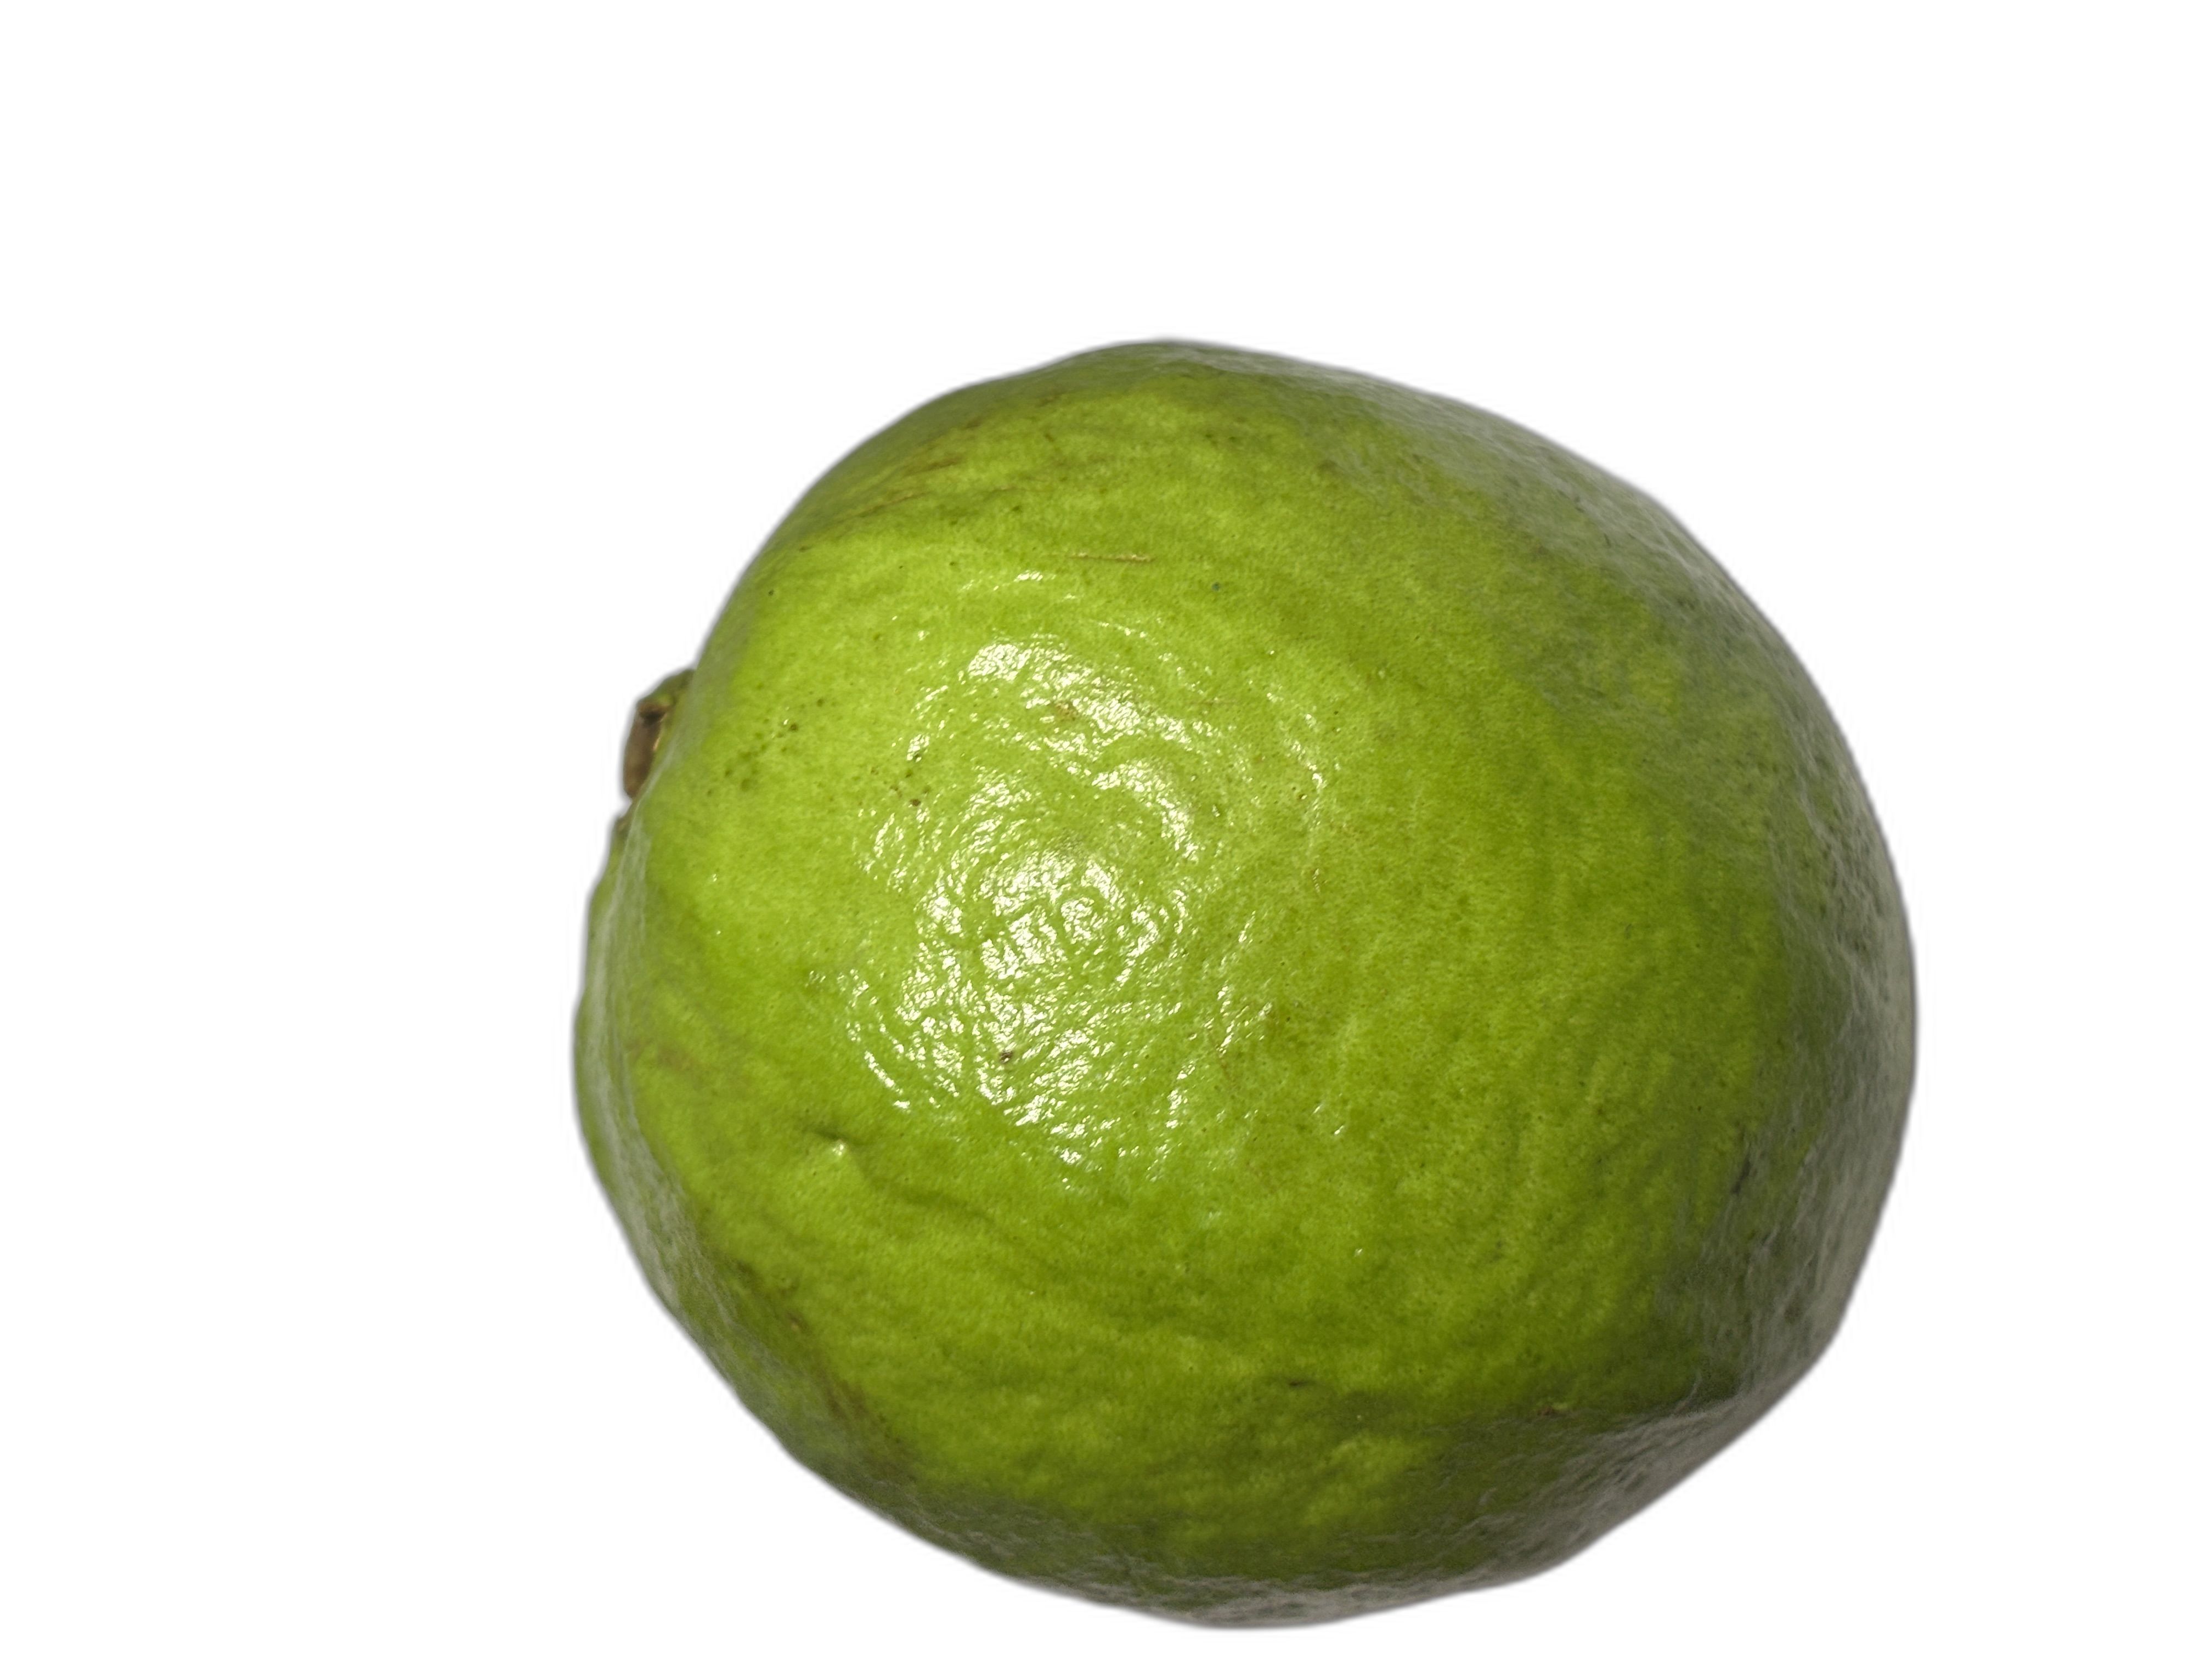
Plant part: fruit
Disease: Healthy